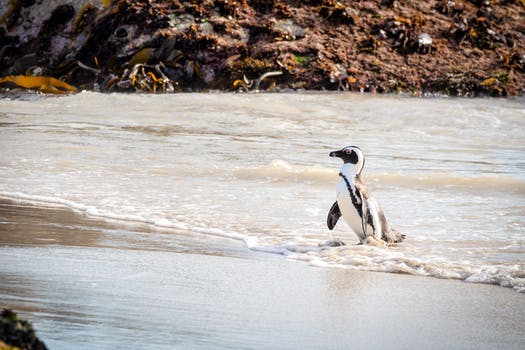
Label: No Watermark